Ledyanaya railway station

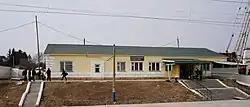

Ledyanaya is a railway station on the Trans–Baikal Railway in Svobodnensky District of Amur Oblast, Russia, located near the towns of Tsiolkovsky and Svobodny. The station was open in 1914, but recently has been heavily used to supply the construction and daily functioning of the newly built spaceport, Vostochny Cosmodrome.